1937 Auckland Rugby League season

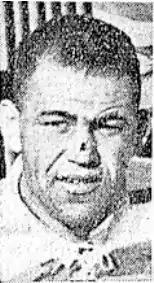
Frank Pickrang who debuted for Ponsonby after transferring from Manukau.

Frank Thompson refereed his 50th 1st grade match when he had control of the Mt Albert - City match. He became the 7th referee to achieve this feat.